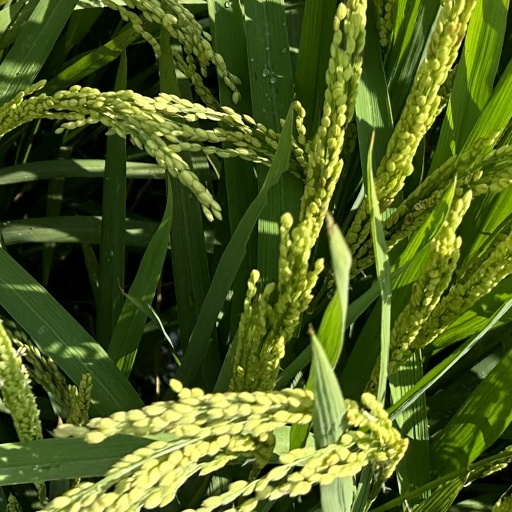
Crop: rice